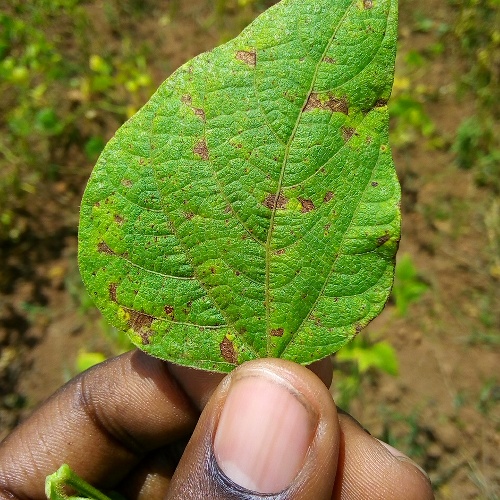
Leaf condition: angular_leaf_spot